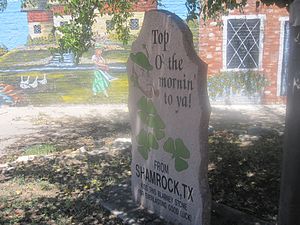
Shamrock / Symbol for Irland / Moderne brug
"""Top O' the Mornin' to Ya'""-sloganet i Shamrock i Texas."
Shamrock, som er en tre-bladet Hvid-Kløver, er et symbol for Irland. Navnet shamrock er en engelsk afledning af det irske ord seamróg, som igen er en diminutivform af det irske ord for kløver: Seamair.